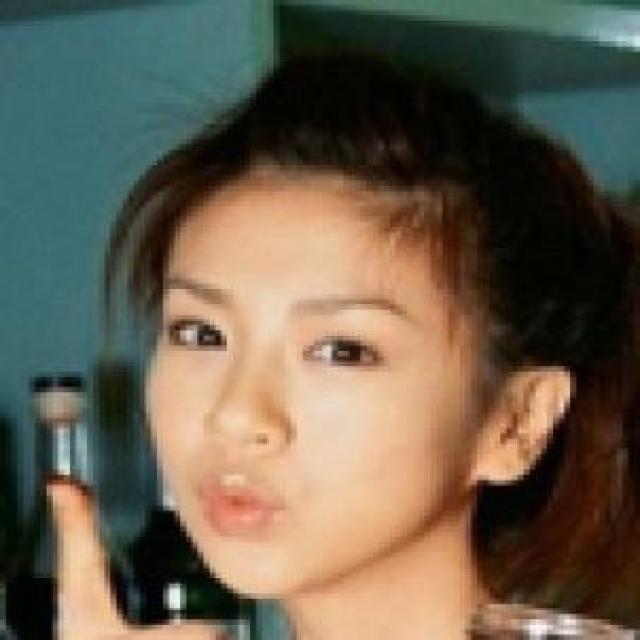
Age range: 21-44